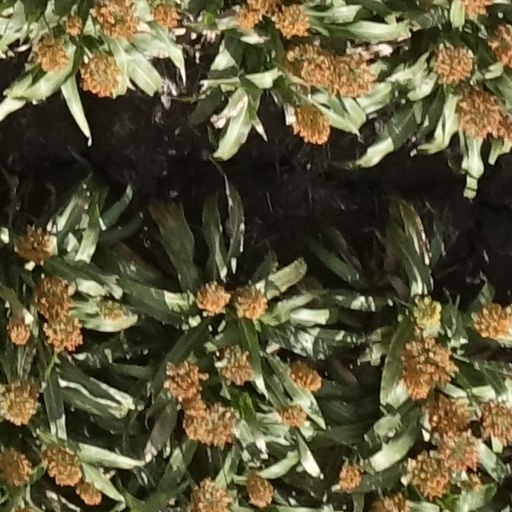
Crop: sorghum